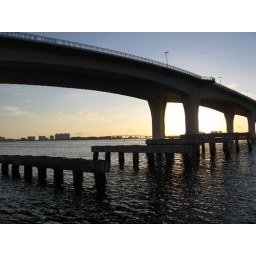
bridge over water